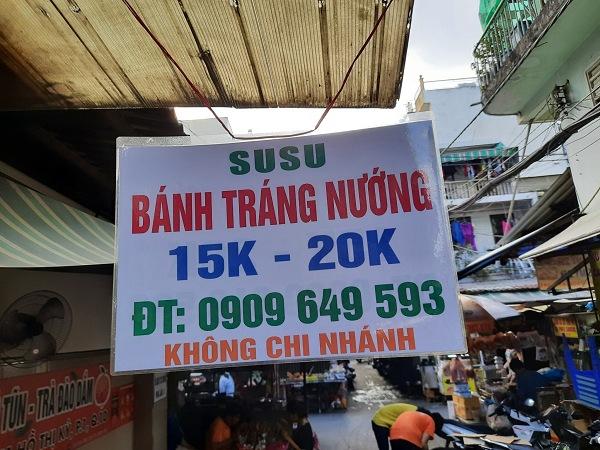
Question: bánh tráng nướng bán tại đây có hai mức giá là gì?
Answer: bánh tráng nướng bán tại đây có hai mức giá là 15 000 đồng và 20 000 đồng